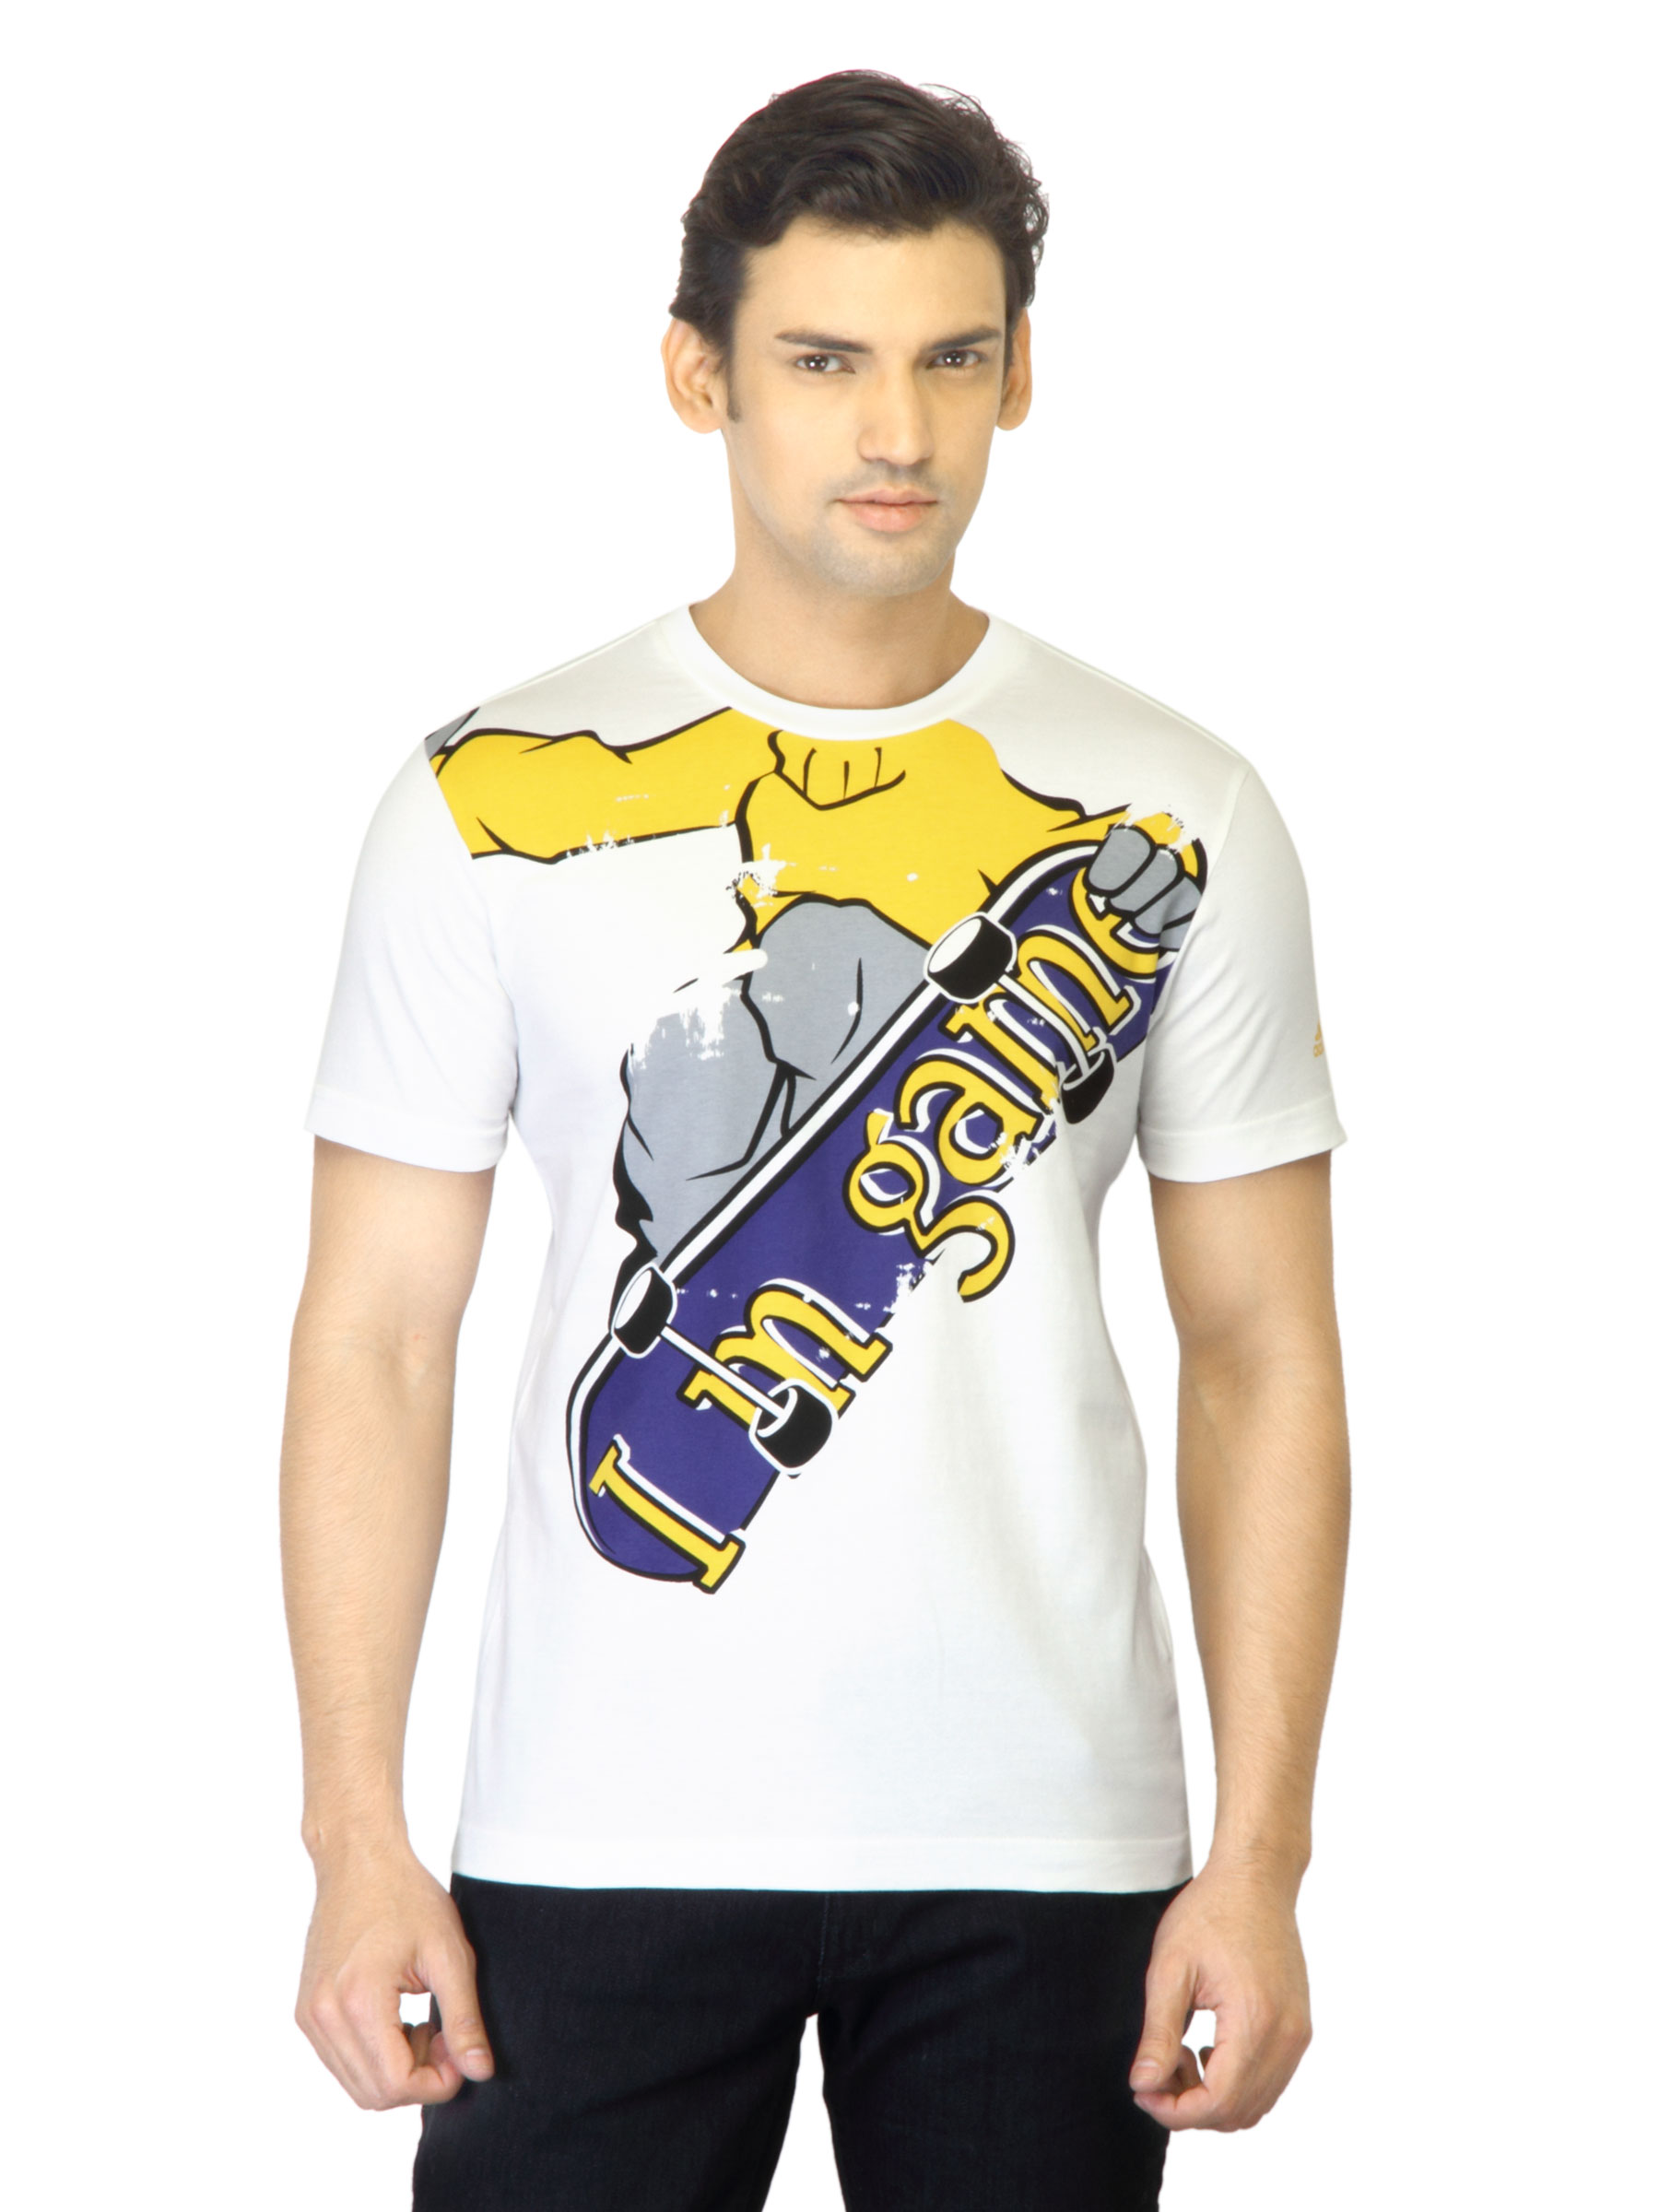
ADIDAS Men White Printed T-shirt
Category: Apparel / Topwear / Tshirts
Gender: Men
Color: White
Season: Summer 2012
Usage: Casual